Jack Tanner (trade unionist)

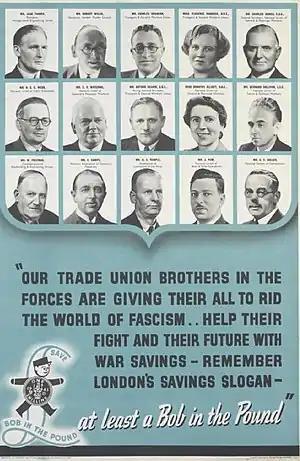

Frederick John Shirley Tanner (28 April 1889 – 3 March 1965) was a British trade unionist.